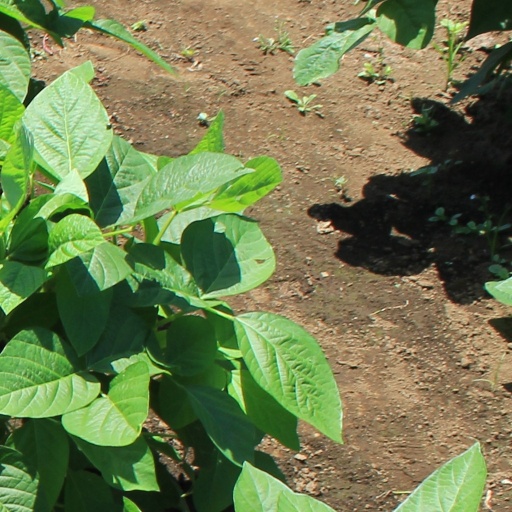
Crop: soybean